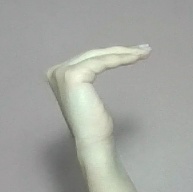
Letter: haa